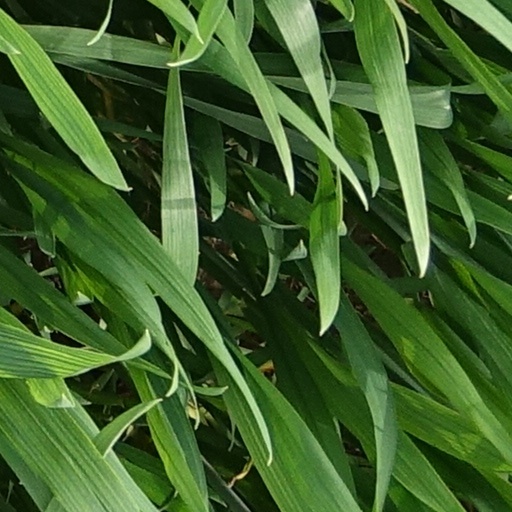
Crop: wheat